Algoma Eastern Railway

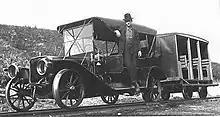
An Inco rail jitney believed to be in operation on the High Falls Spur, 1917.

While a number of potential junction points and interchanges with the Canadian Pacific were not used, such as at Crean Hill, others were set up further west. One of the more significant was at Turbine, where the Canadian Pacific and Algoma Eastern rights of way nearly overlapped, and an interchange was set up. A spur to the Huronian Power Company hydroelectric dam and adjacent village of High Falls, which was originally operated by Canadian Pacific, was given over to the Algoma Eastern, as Huronian's parent company, the Canadian Copper Company (later Inco) "favoured the [Algoma Eastern]'s competition." In 1938, with the Algoma Eastern in the process of being "rationalized" with the CP line, the railway spur was converted to a road.